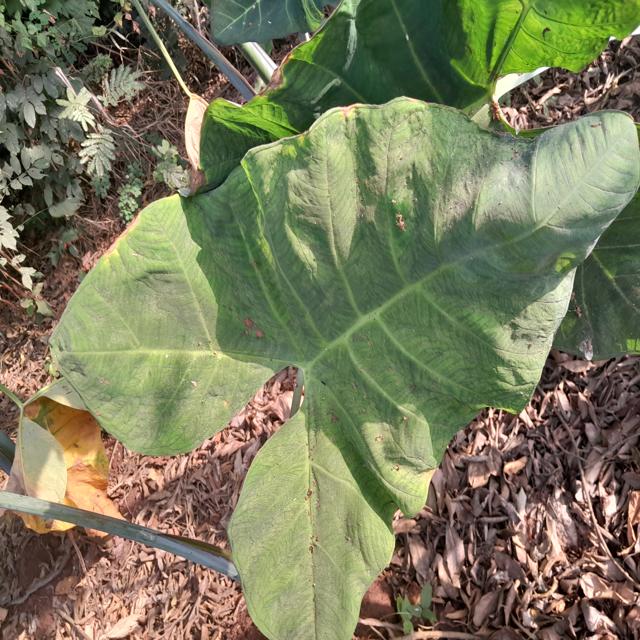
Label: Healthy